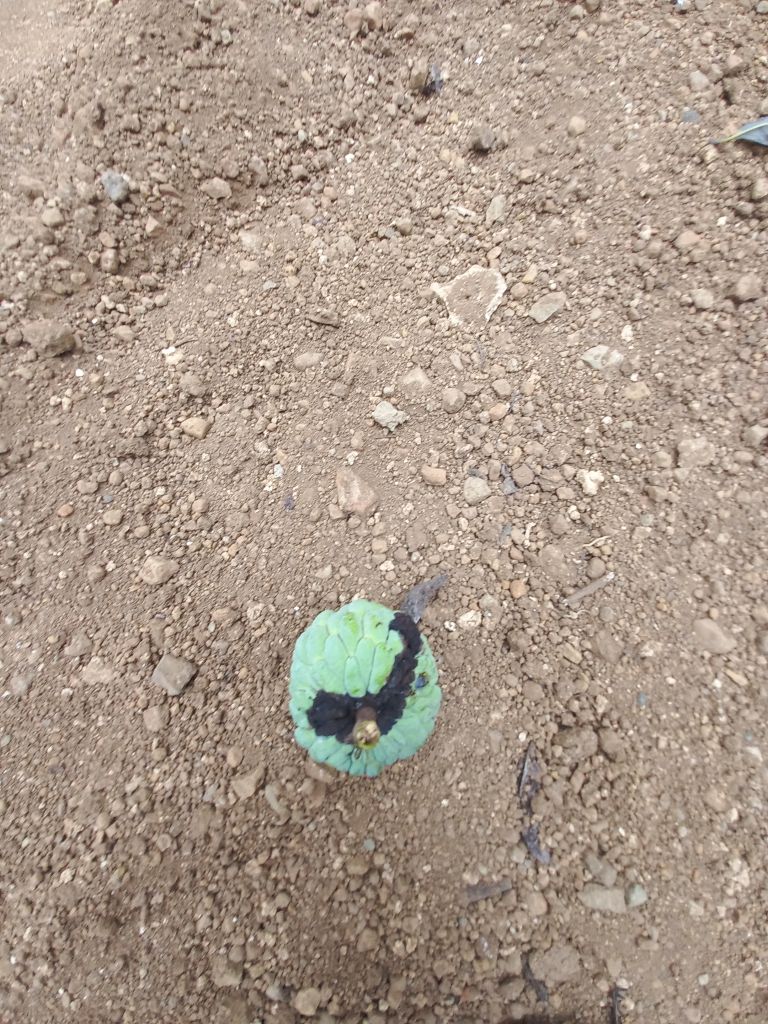
Disease label: Diplodia Rot